Alfonso Clemente de Aróstegui

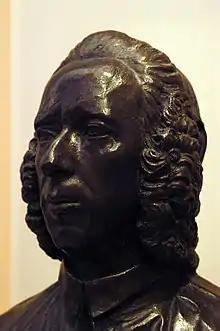
Alfonso Clemente de Aróstegui image

Alfonso Clemente de Arostegui y Cañavate (Villanueva de la Jara, 5 March 1698 - Madrid, 2 October 1774) was a Spanish bishop, writer, lawyer and diplomat.